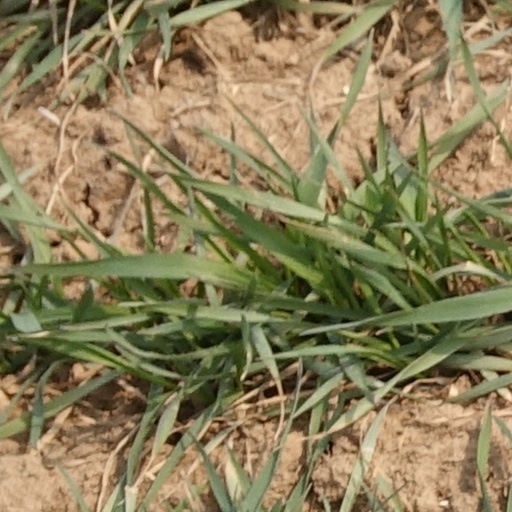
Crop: wheat